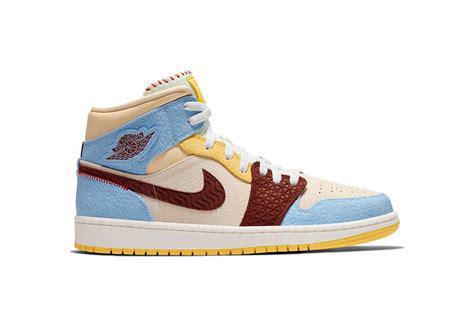
Brand: Jordan
Model: 1 Mid